Chad Villella

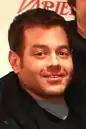
Villella at Lincoln Center, August 21, 2019.

Chad Villella (born February 12, 1977) is an American producer, writer, director and actor. He is co-creator of Chad, Matt & Rob and Radio Silence. His films include "V/H/S", "Devil's Due", "Southbound", "Ready or Not", "Scream", "Scream VI" and "Abigail".